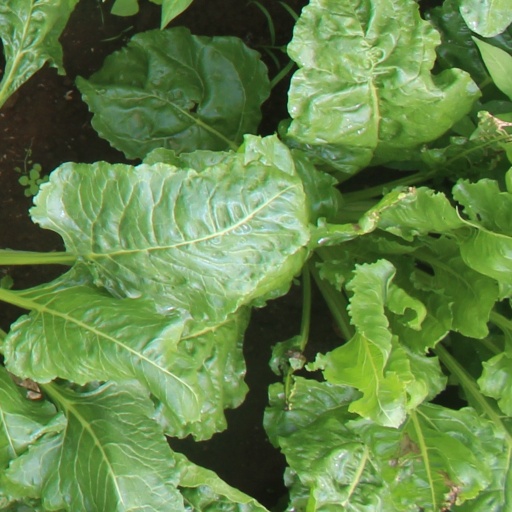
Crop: sugar beet